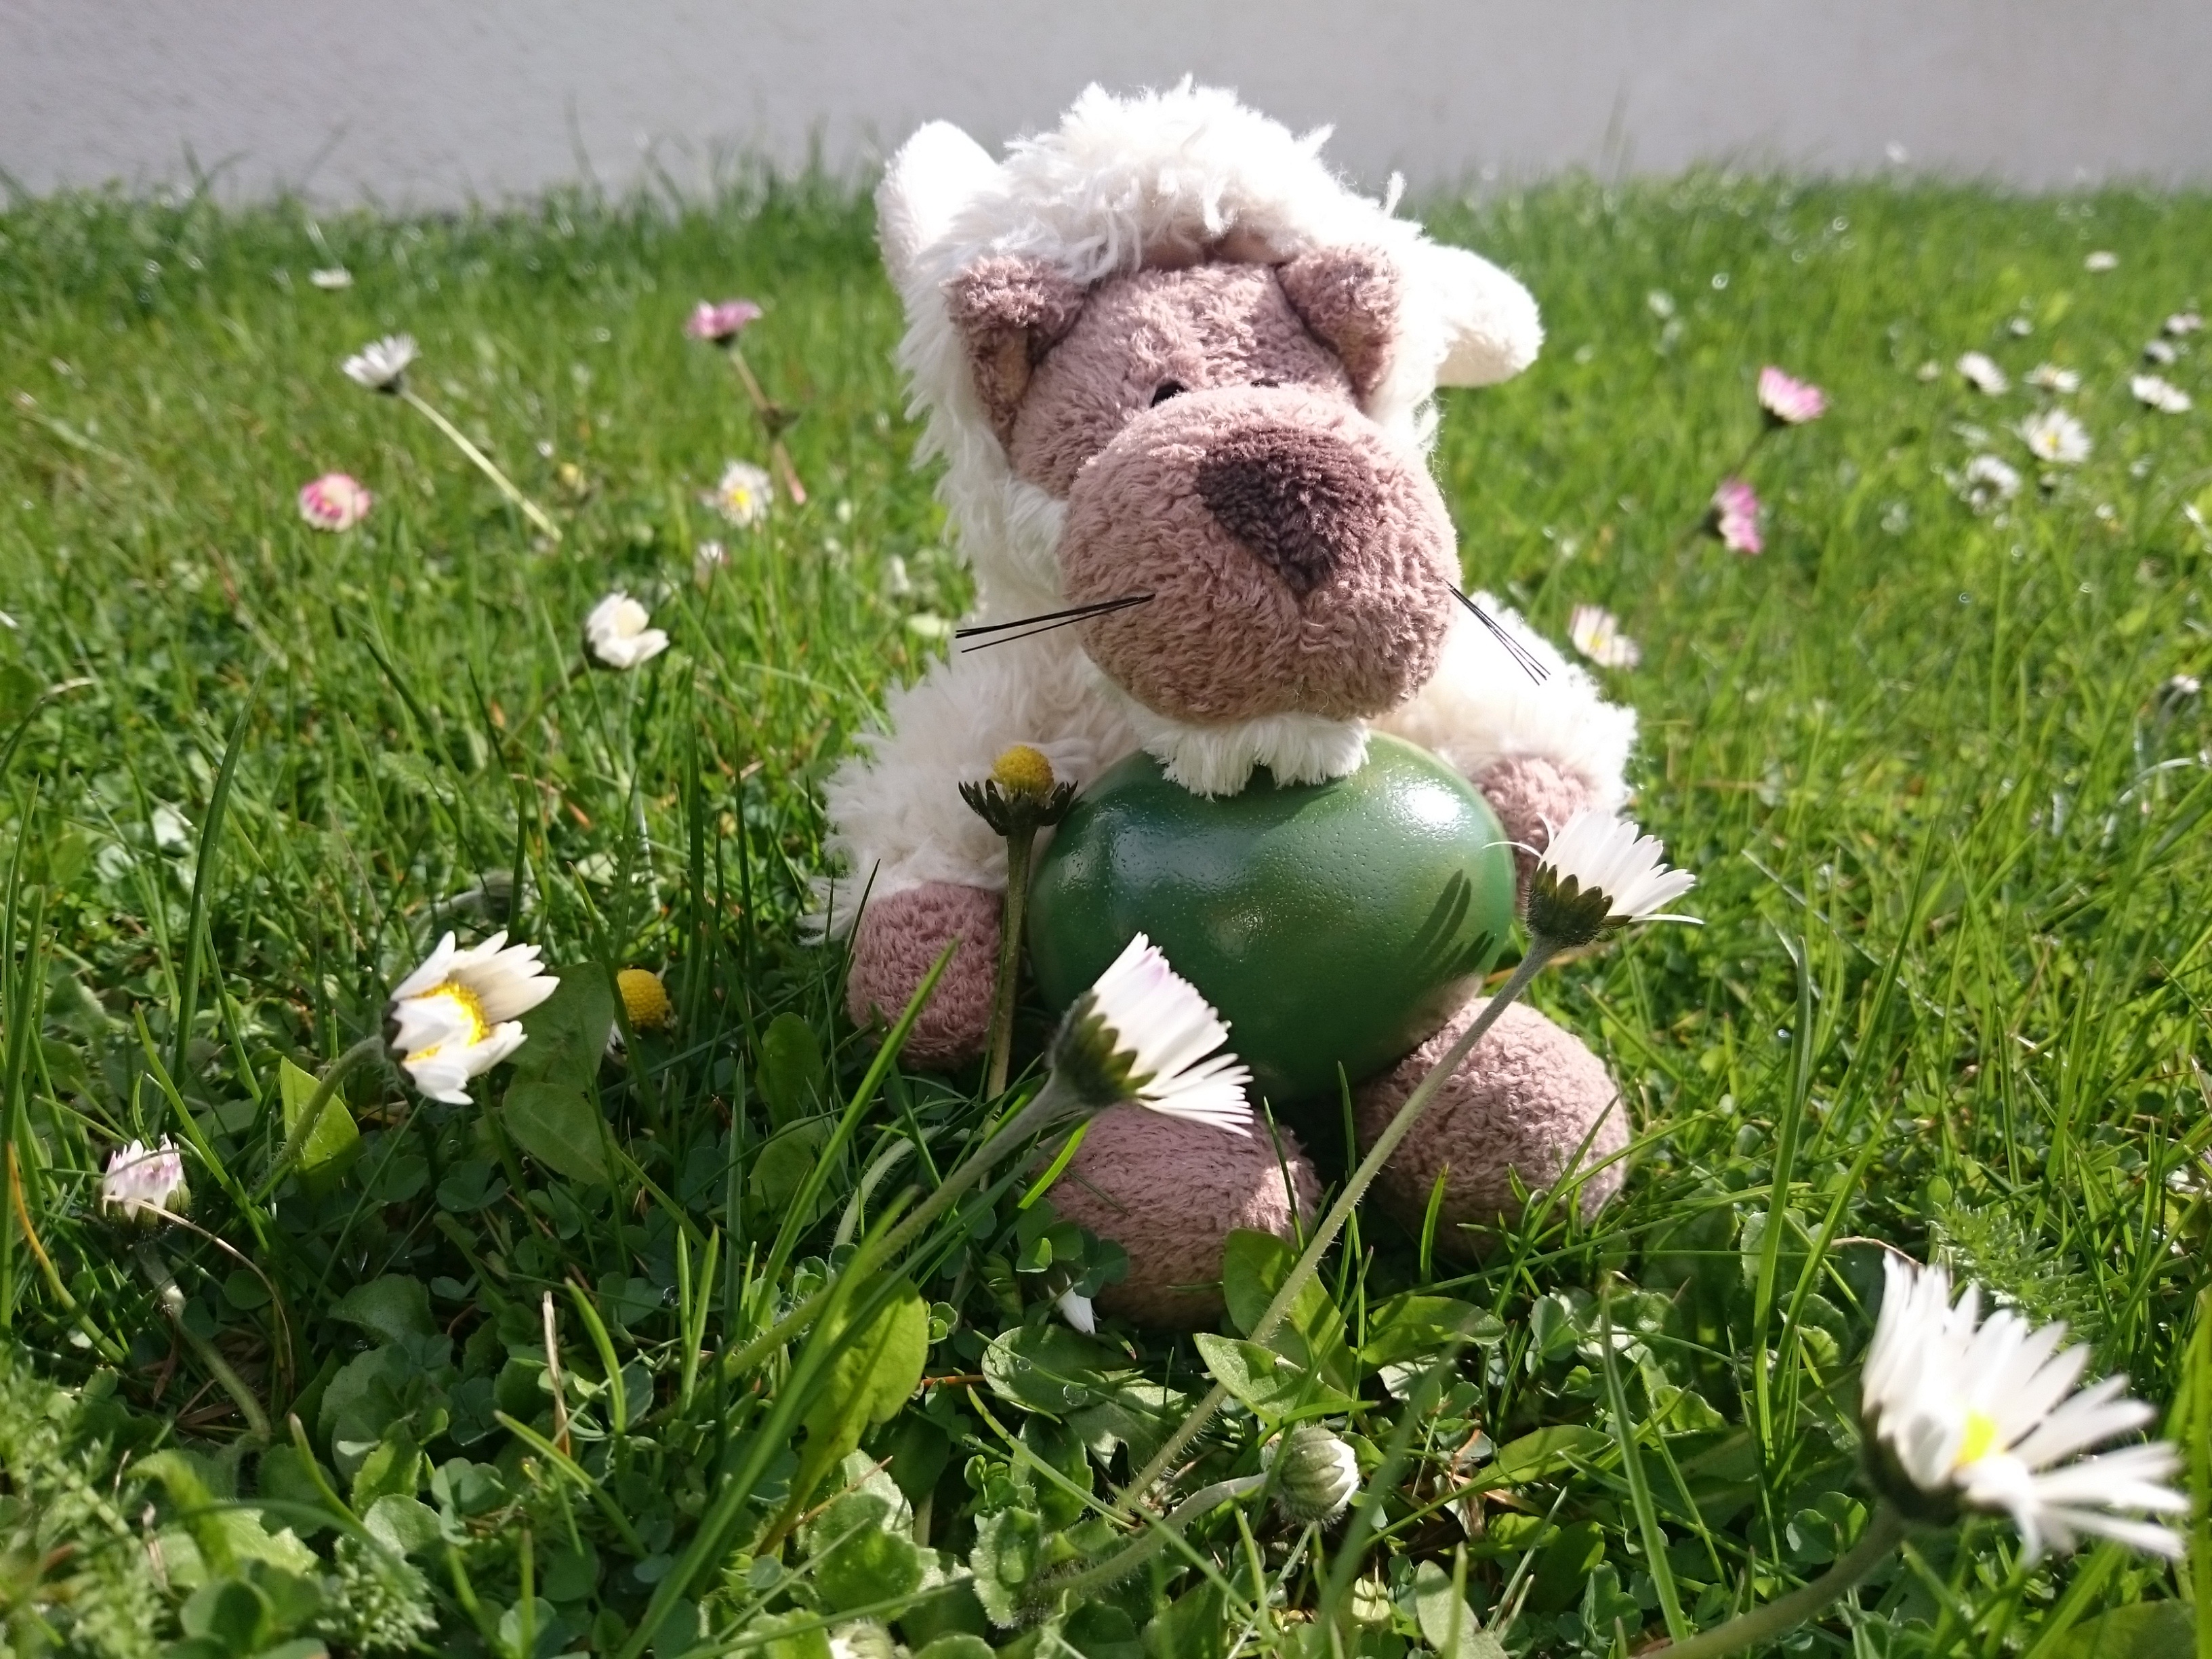
grass, lawn, meadow, flower, spring, mammal, wolf, teddy bear, easter, sheepskin, stuffed toy, happychapi